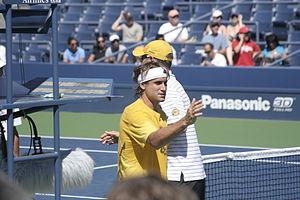
David Ferrer Ern, né le 2 avril 1982 à Jávea, est un joueur de tennis espagnol.